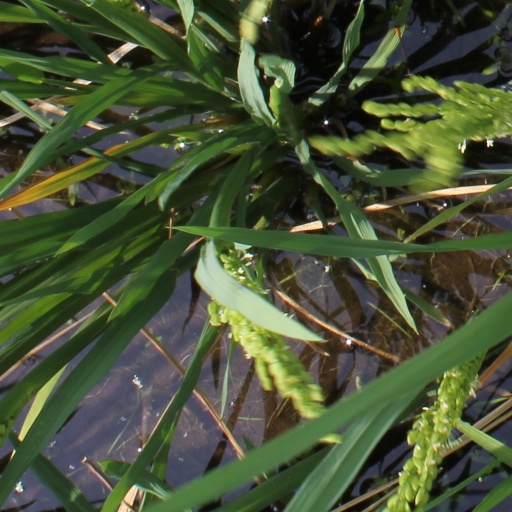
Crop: rice